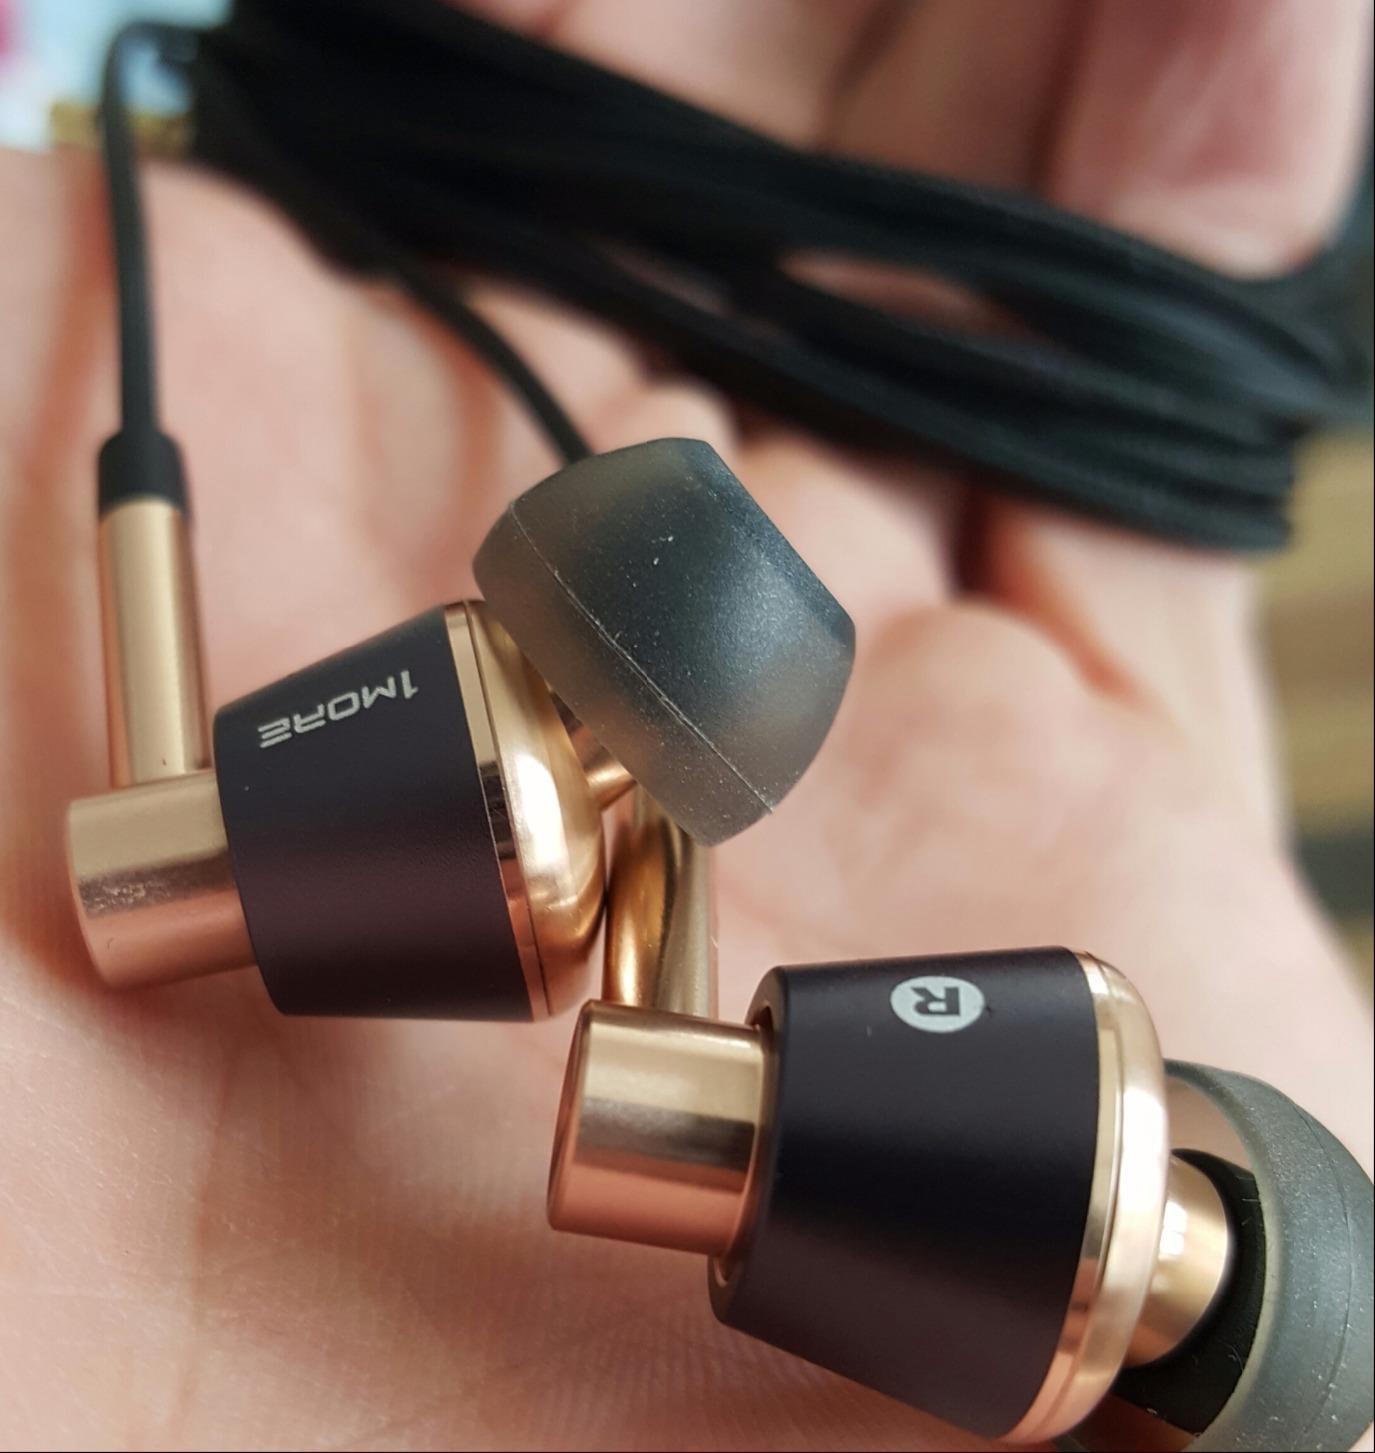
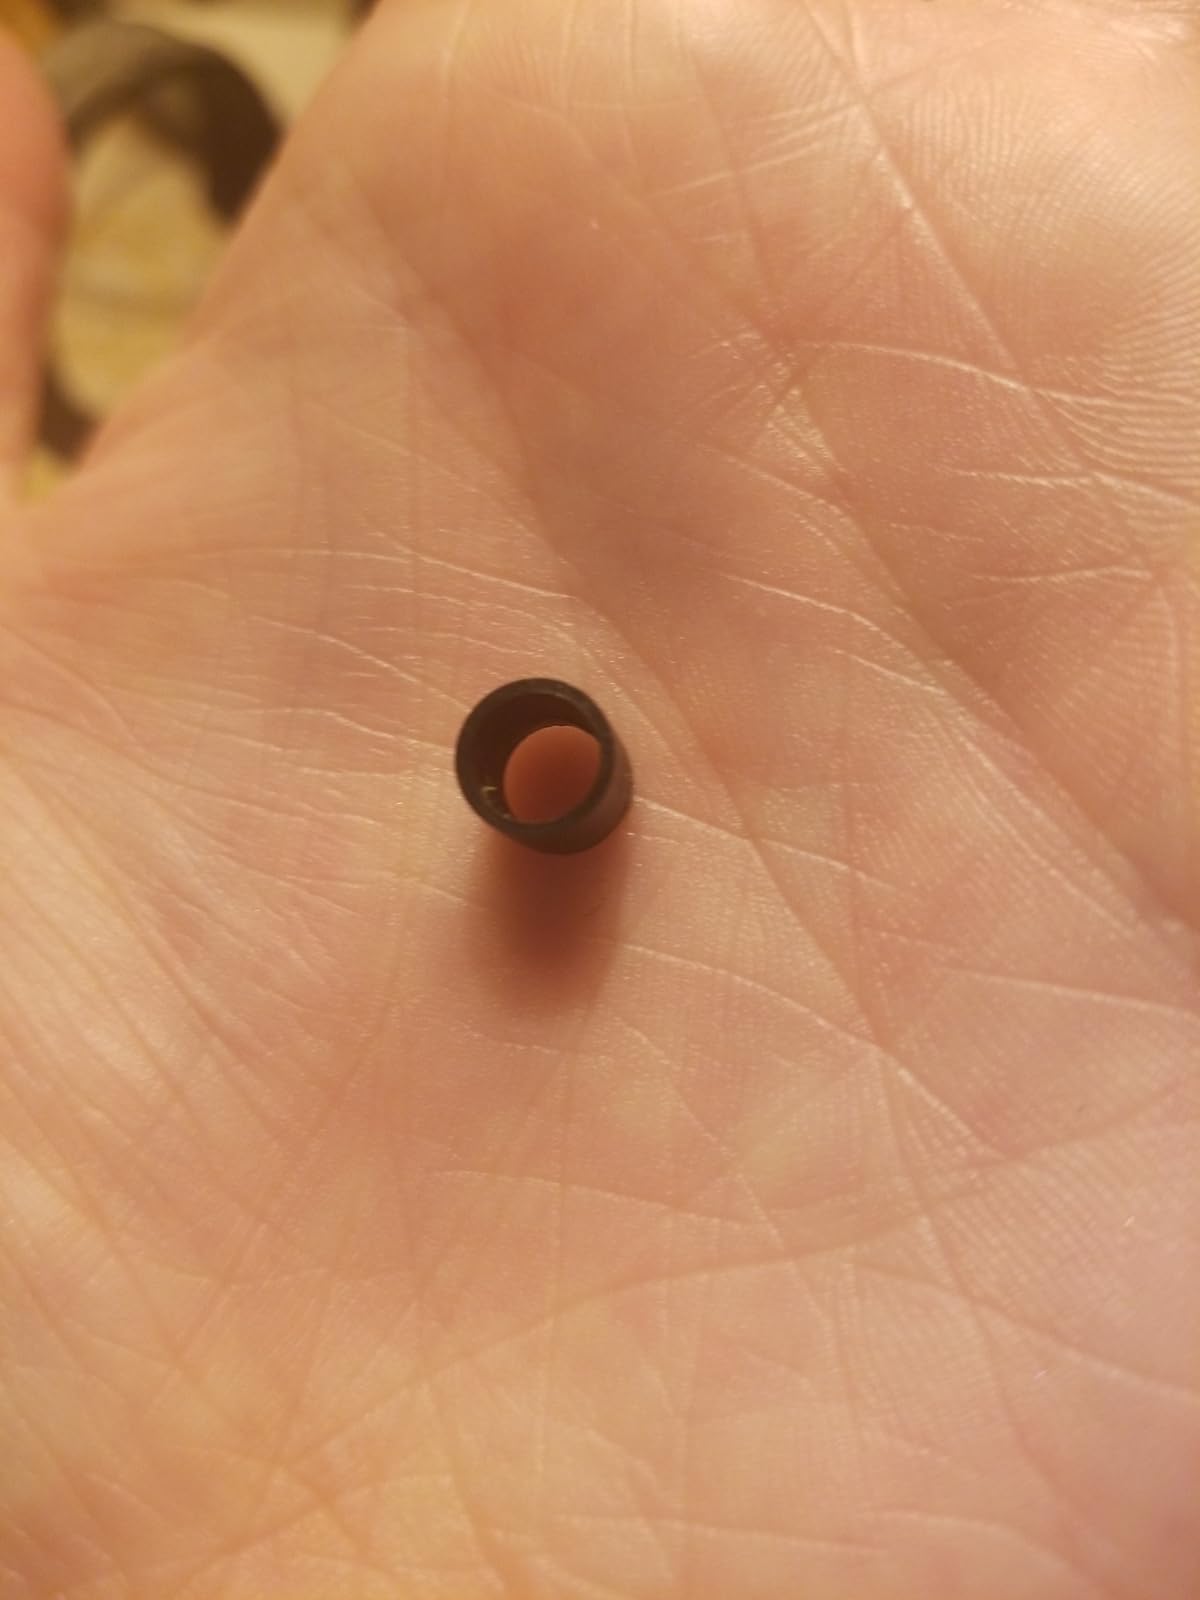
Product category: headphones
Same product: no